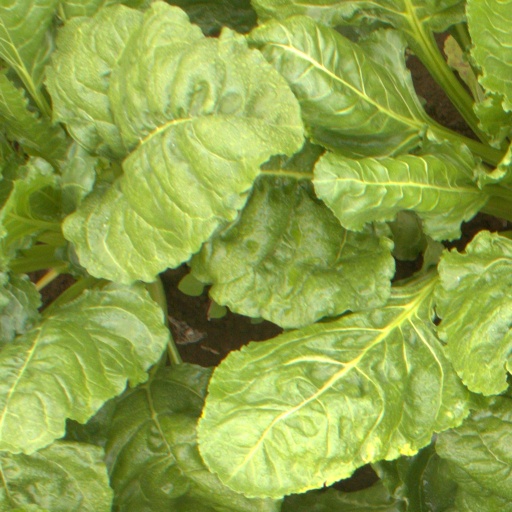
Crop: sugar beet